History of horror films

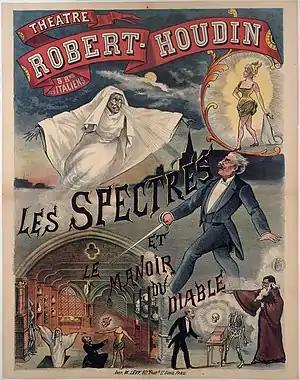
Poster for "Le Manoir du diable" (1896), sometimes described as the first horror film

The history of horror films was described by author Siegbert Solomon Prawer as difficult to read as a linear path, with the genre changing through the decades, based on the state of cinema, audience tastes and contemporary world events.